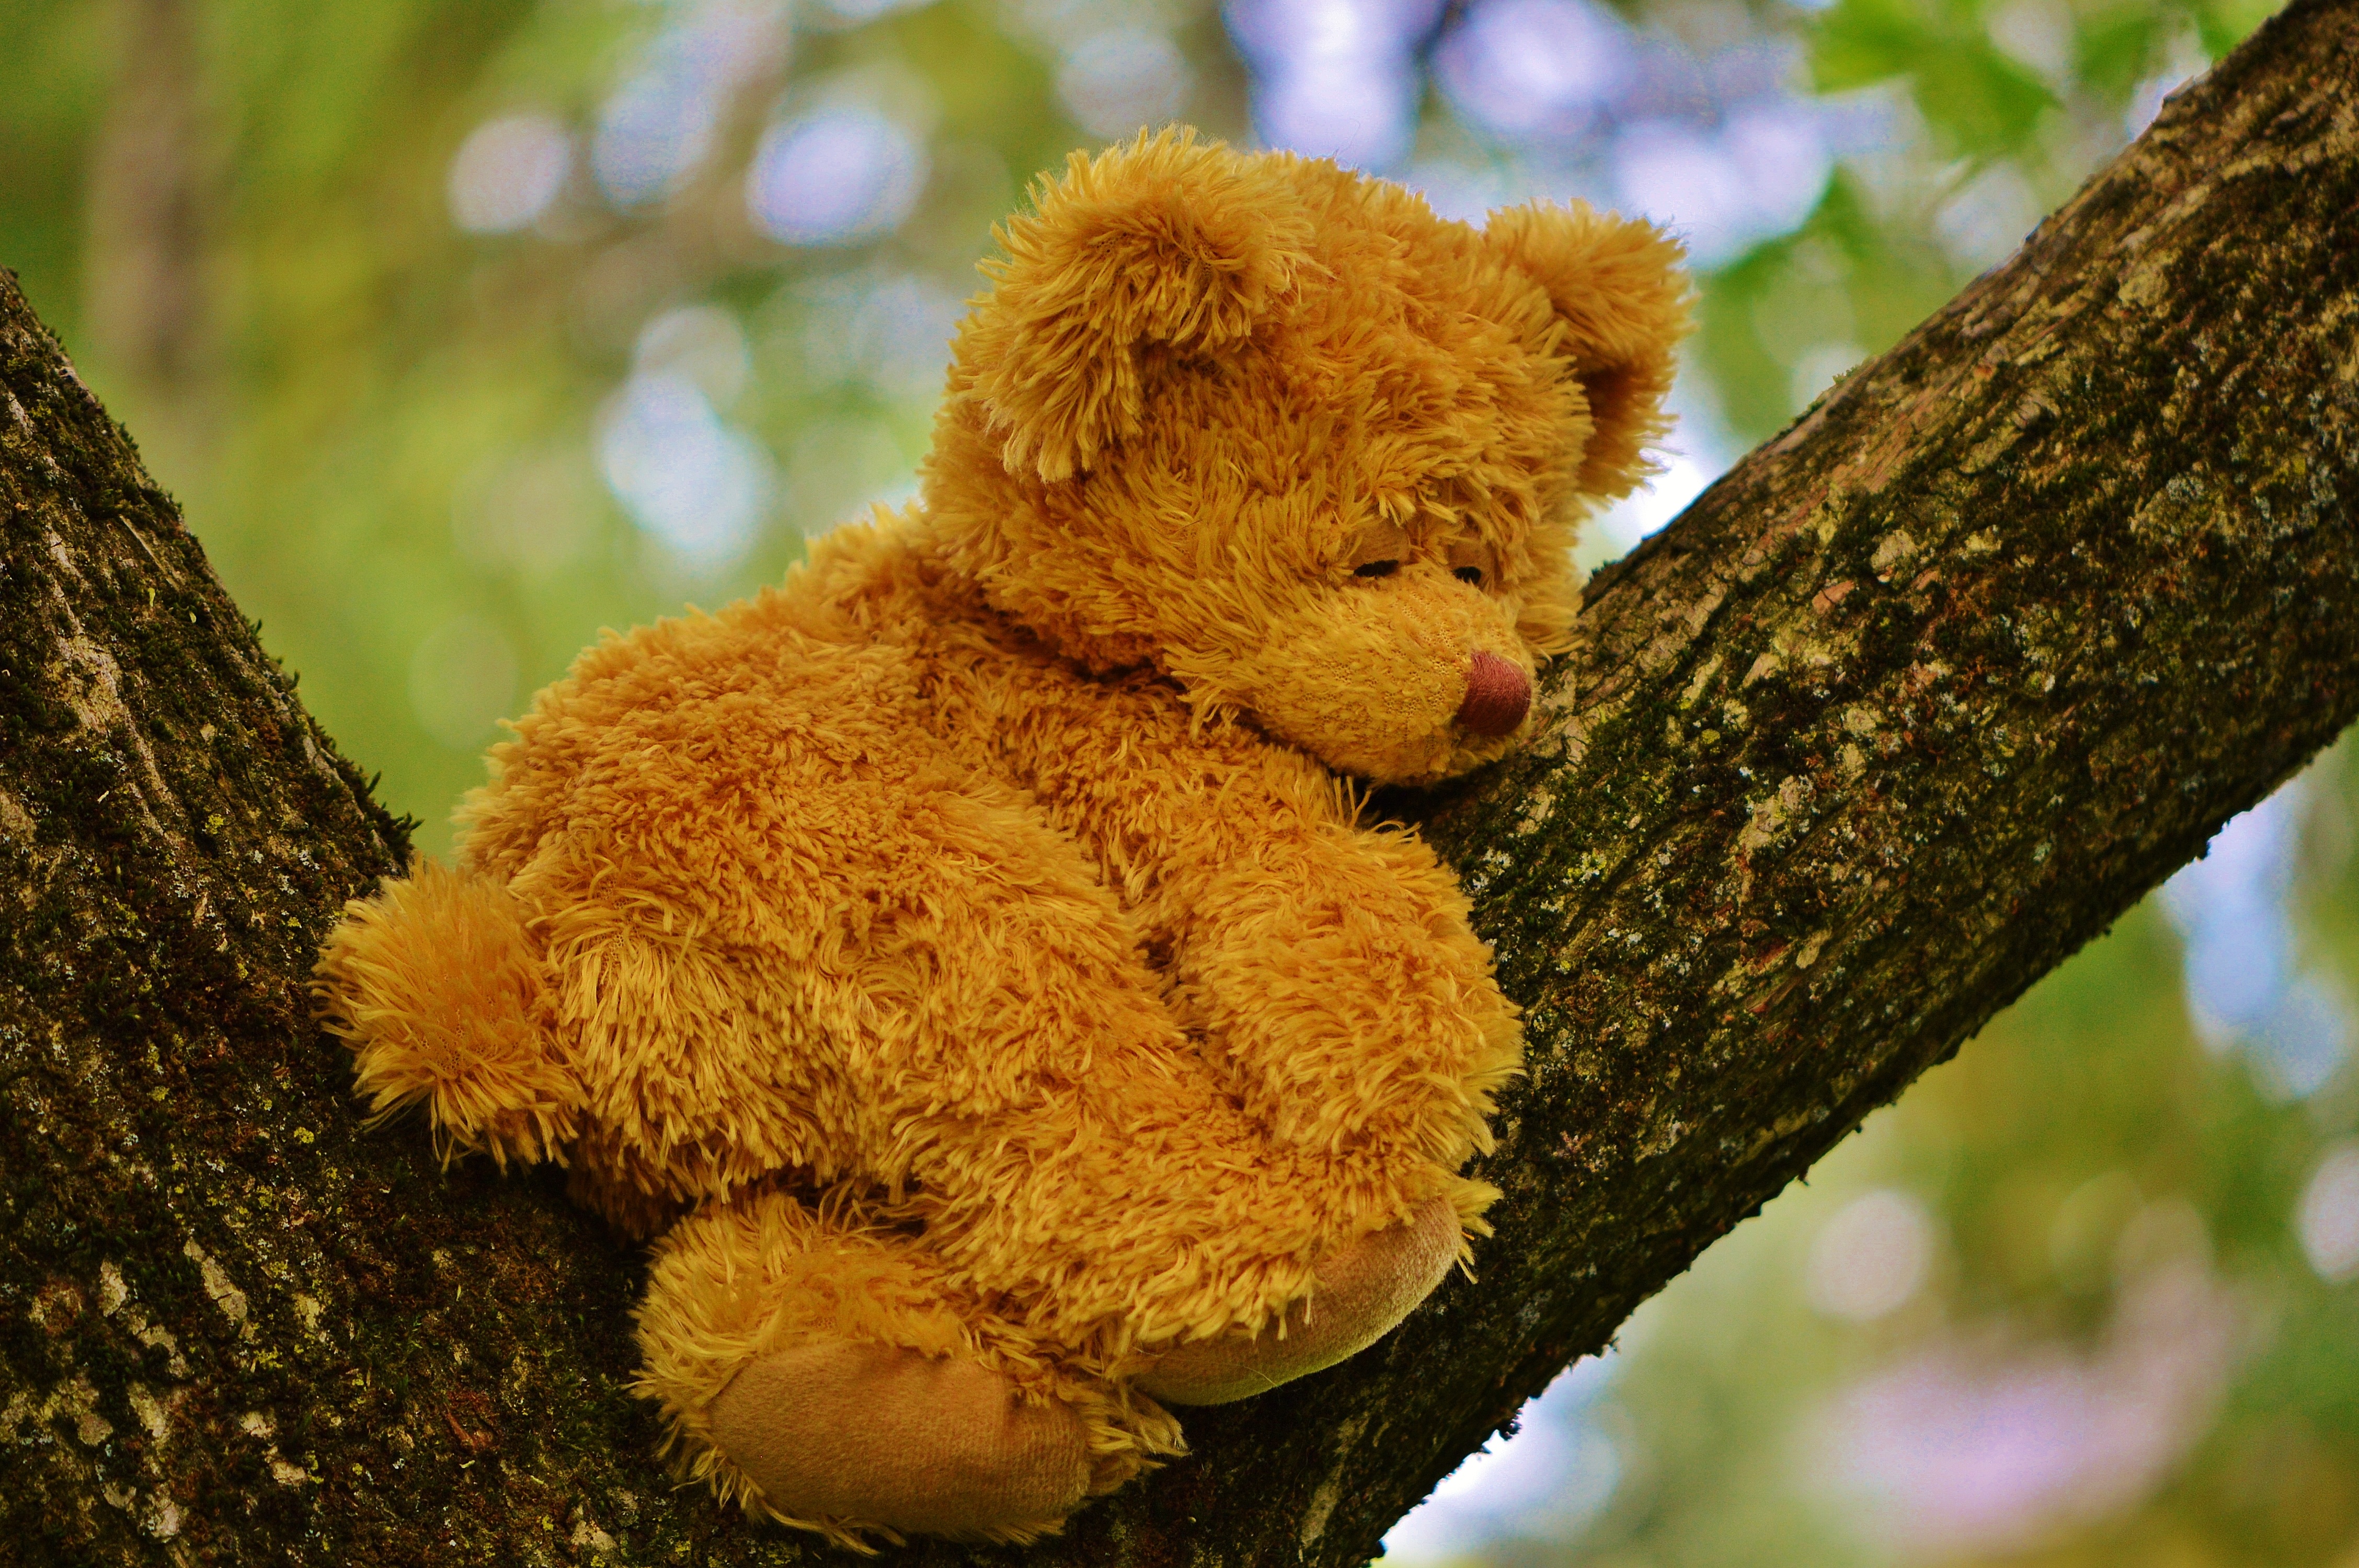
tree, play, sweet, flower, animal, cute, bear, wildlife, autumn, toy, fauna, teddy bear, children, sleep, toys, bears, funny, plush, stuffed animal, teddy, soft toy, chill out, purry, stuffed toy